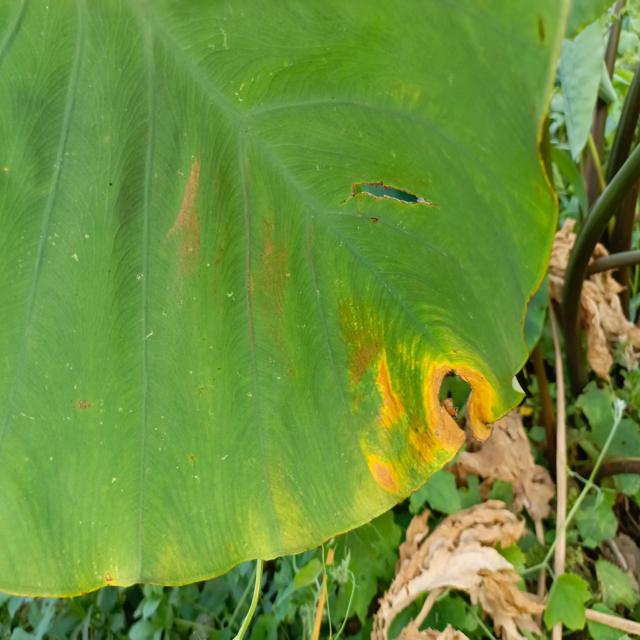
Label: Late_Blight